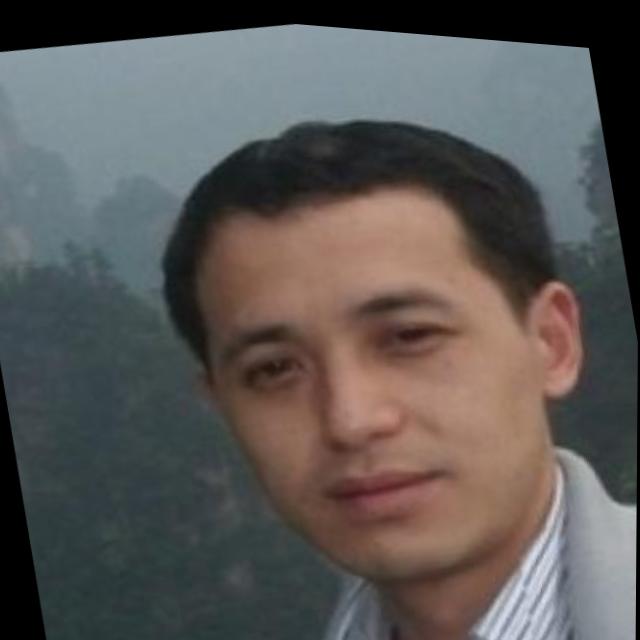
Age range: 21-44